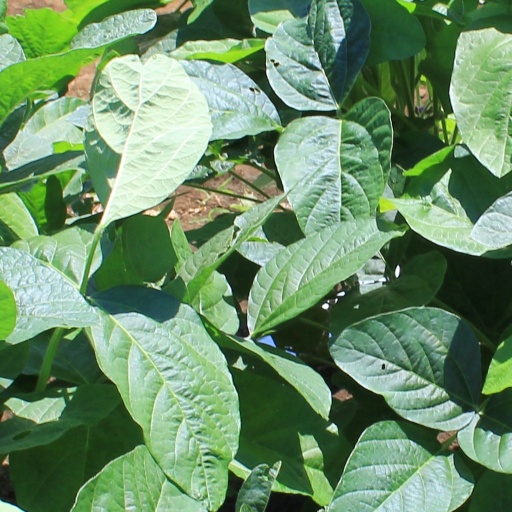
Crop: soybean